Timeline of ankylosaur research

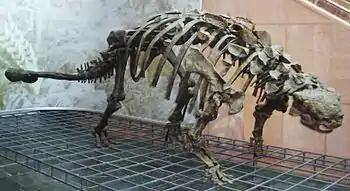
Skeletal mounts of the ankylosaur "Scolosaurus"

This timeline of ankylosaur research is a chronological listing of events in the history of paleontology focused on the ankylosaurs, quadrupedal herbivorous dinosaurs who were protected by a covering bony plates and spikes and occasionally by a clubbed tail. Although formally trained scientists did not begin documenting ankylosaur fossils until the early 19th century, Native Americans had a long history of contact with these remains, which were generally interpreted through a mythological lens. The Delaware people have stories about smoking the bones of ancient monsters in a magic ritual to have wishes granted and ankylosaur fossils are among the local fossils that may have been used like this. The Native Americans of the modern southwestern United States tell stories about an armored monster named Yeitso that may have been influenced by local ankylosaur fossils. Likewise, ankylosaur remains are among the dinosaur bones found along the Red Deer River of Alberta, Canada where the Piegan people believe that the Grandfather of the Buffalo once lived.